Pericles, Dynast of Lycia

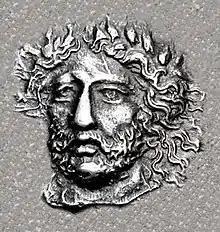
Portrait of Perikles of Lycia, from his coinage. Circa 375-362 BC

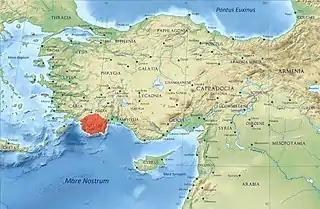
Location of Lycia. Anatolia/Asia Minor in the Greco-Roman period. The classical regions, including Lycia, and their main settlements

Perikles (Perikle in Lycian), was the last known independent dynast of Lycia. A dynast of Limyra in eastern Lycia BCE, he eventually ruled the entire country during the Revolt of the Satraps, in defiance of the Achaemenid Empire.